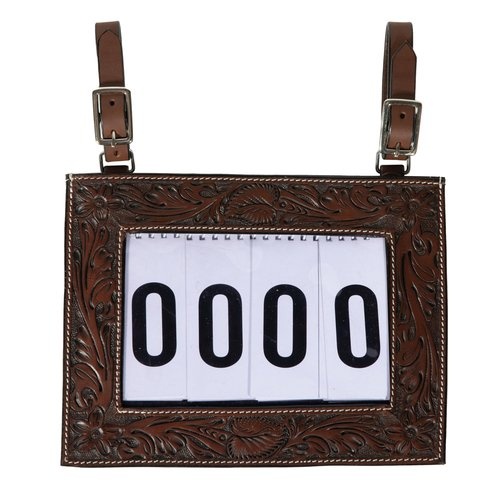
Professional's Choice Tooled Number Holder | Chocolate
Brand: Professional's Choice Color: Chocolate Features: Tooled Number Holder features a beautiful tooled design in leather with adjustable tug straps to attach to the saddle. A set of changeable flip numbers are included. Chocolate Binding: Apparel Part Number: NH100 Details: Tooled Number Holder features a beautiful tooled design in leather with adjustable tug straps to attach to the saddle. A set of changeable flip numbers are included. Color: Chocolate EAN: 0782146372813 Package Dimensions: 10.0 x 8.0 x 0.5 inches
Brand: Professional's Choice
Category: Sporting Goods > Outdoor Recreation > Equestrian > Horse Tack Accessories > Saddle Accessories